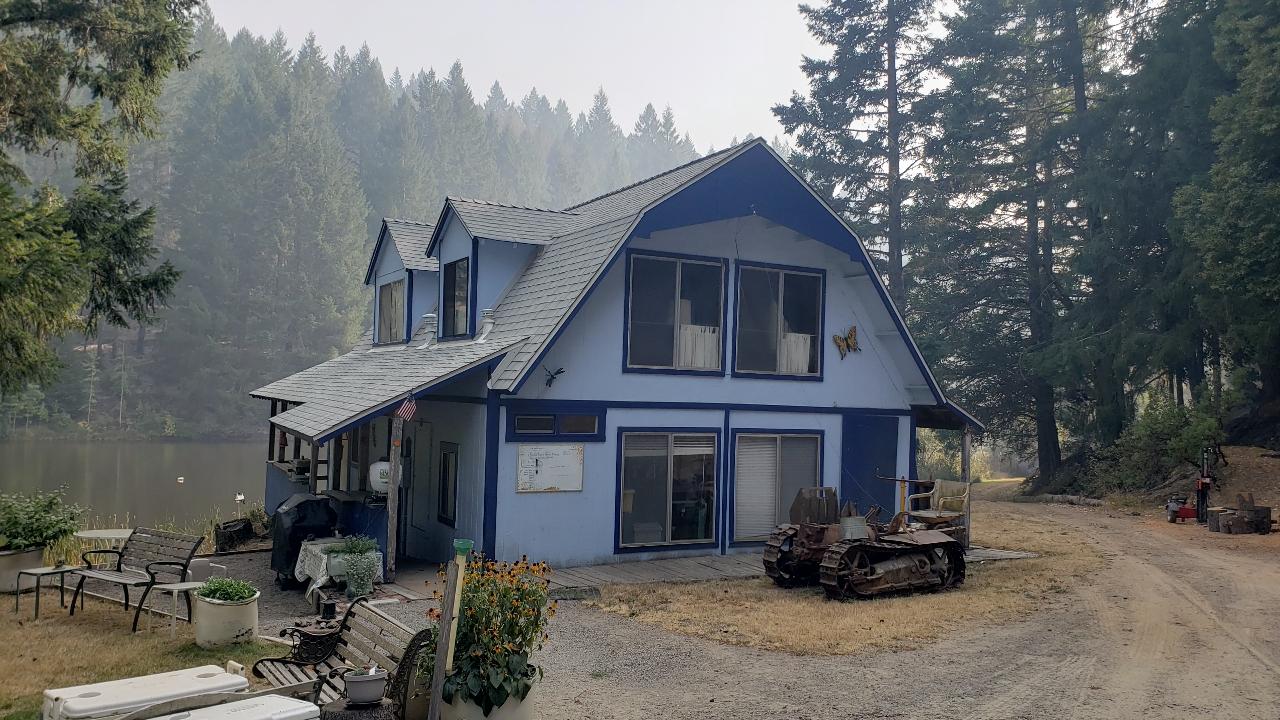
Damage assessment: no_damage